History of Scotland

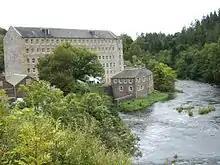
New Lanark cotton mill on the banks of the River Clyde, founded in 1786.

Historian Jonathan Israel argues that by 1750 Scotland's major cities had created an intellectual infrastructure of mutually supporting institutions, such as universities, reading societies, libraries, periodicals, museums and masonic lodges. The Scottish network was "predominantly liberal Calvinist, Newtonian, and 'design' oriented in character which played a major role in the further development of the transatlantic Enlightenment ." In France Voltaire said "we look to Scotland for all our ideas of civilization", and the Scots in turn paid close attention to French ideas. Historian Bruce Lenman says their "central achievement was a new capacity to recognize and interpret social patterns."